Provisional Consultative Assembly

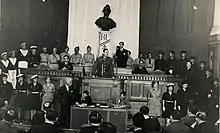
Charles de Gaulle addresses the first session of the Provisional Consultative Assembly in Algiers on 3 November 1943.

In North Africa, where most of the population had been gained at the expense of Pétain and Vichy and where the administration, the army, the censors and the press were full of Pétainists, Charles de Gaulle and the French Committee of National Liberation were frequently challenged by British and American diplomats about their legitimacy as local representatives.